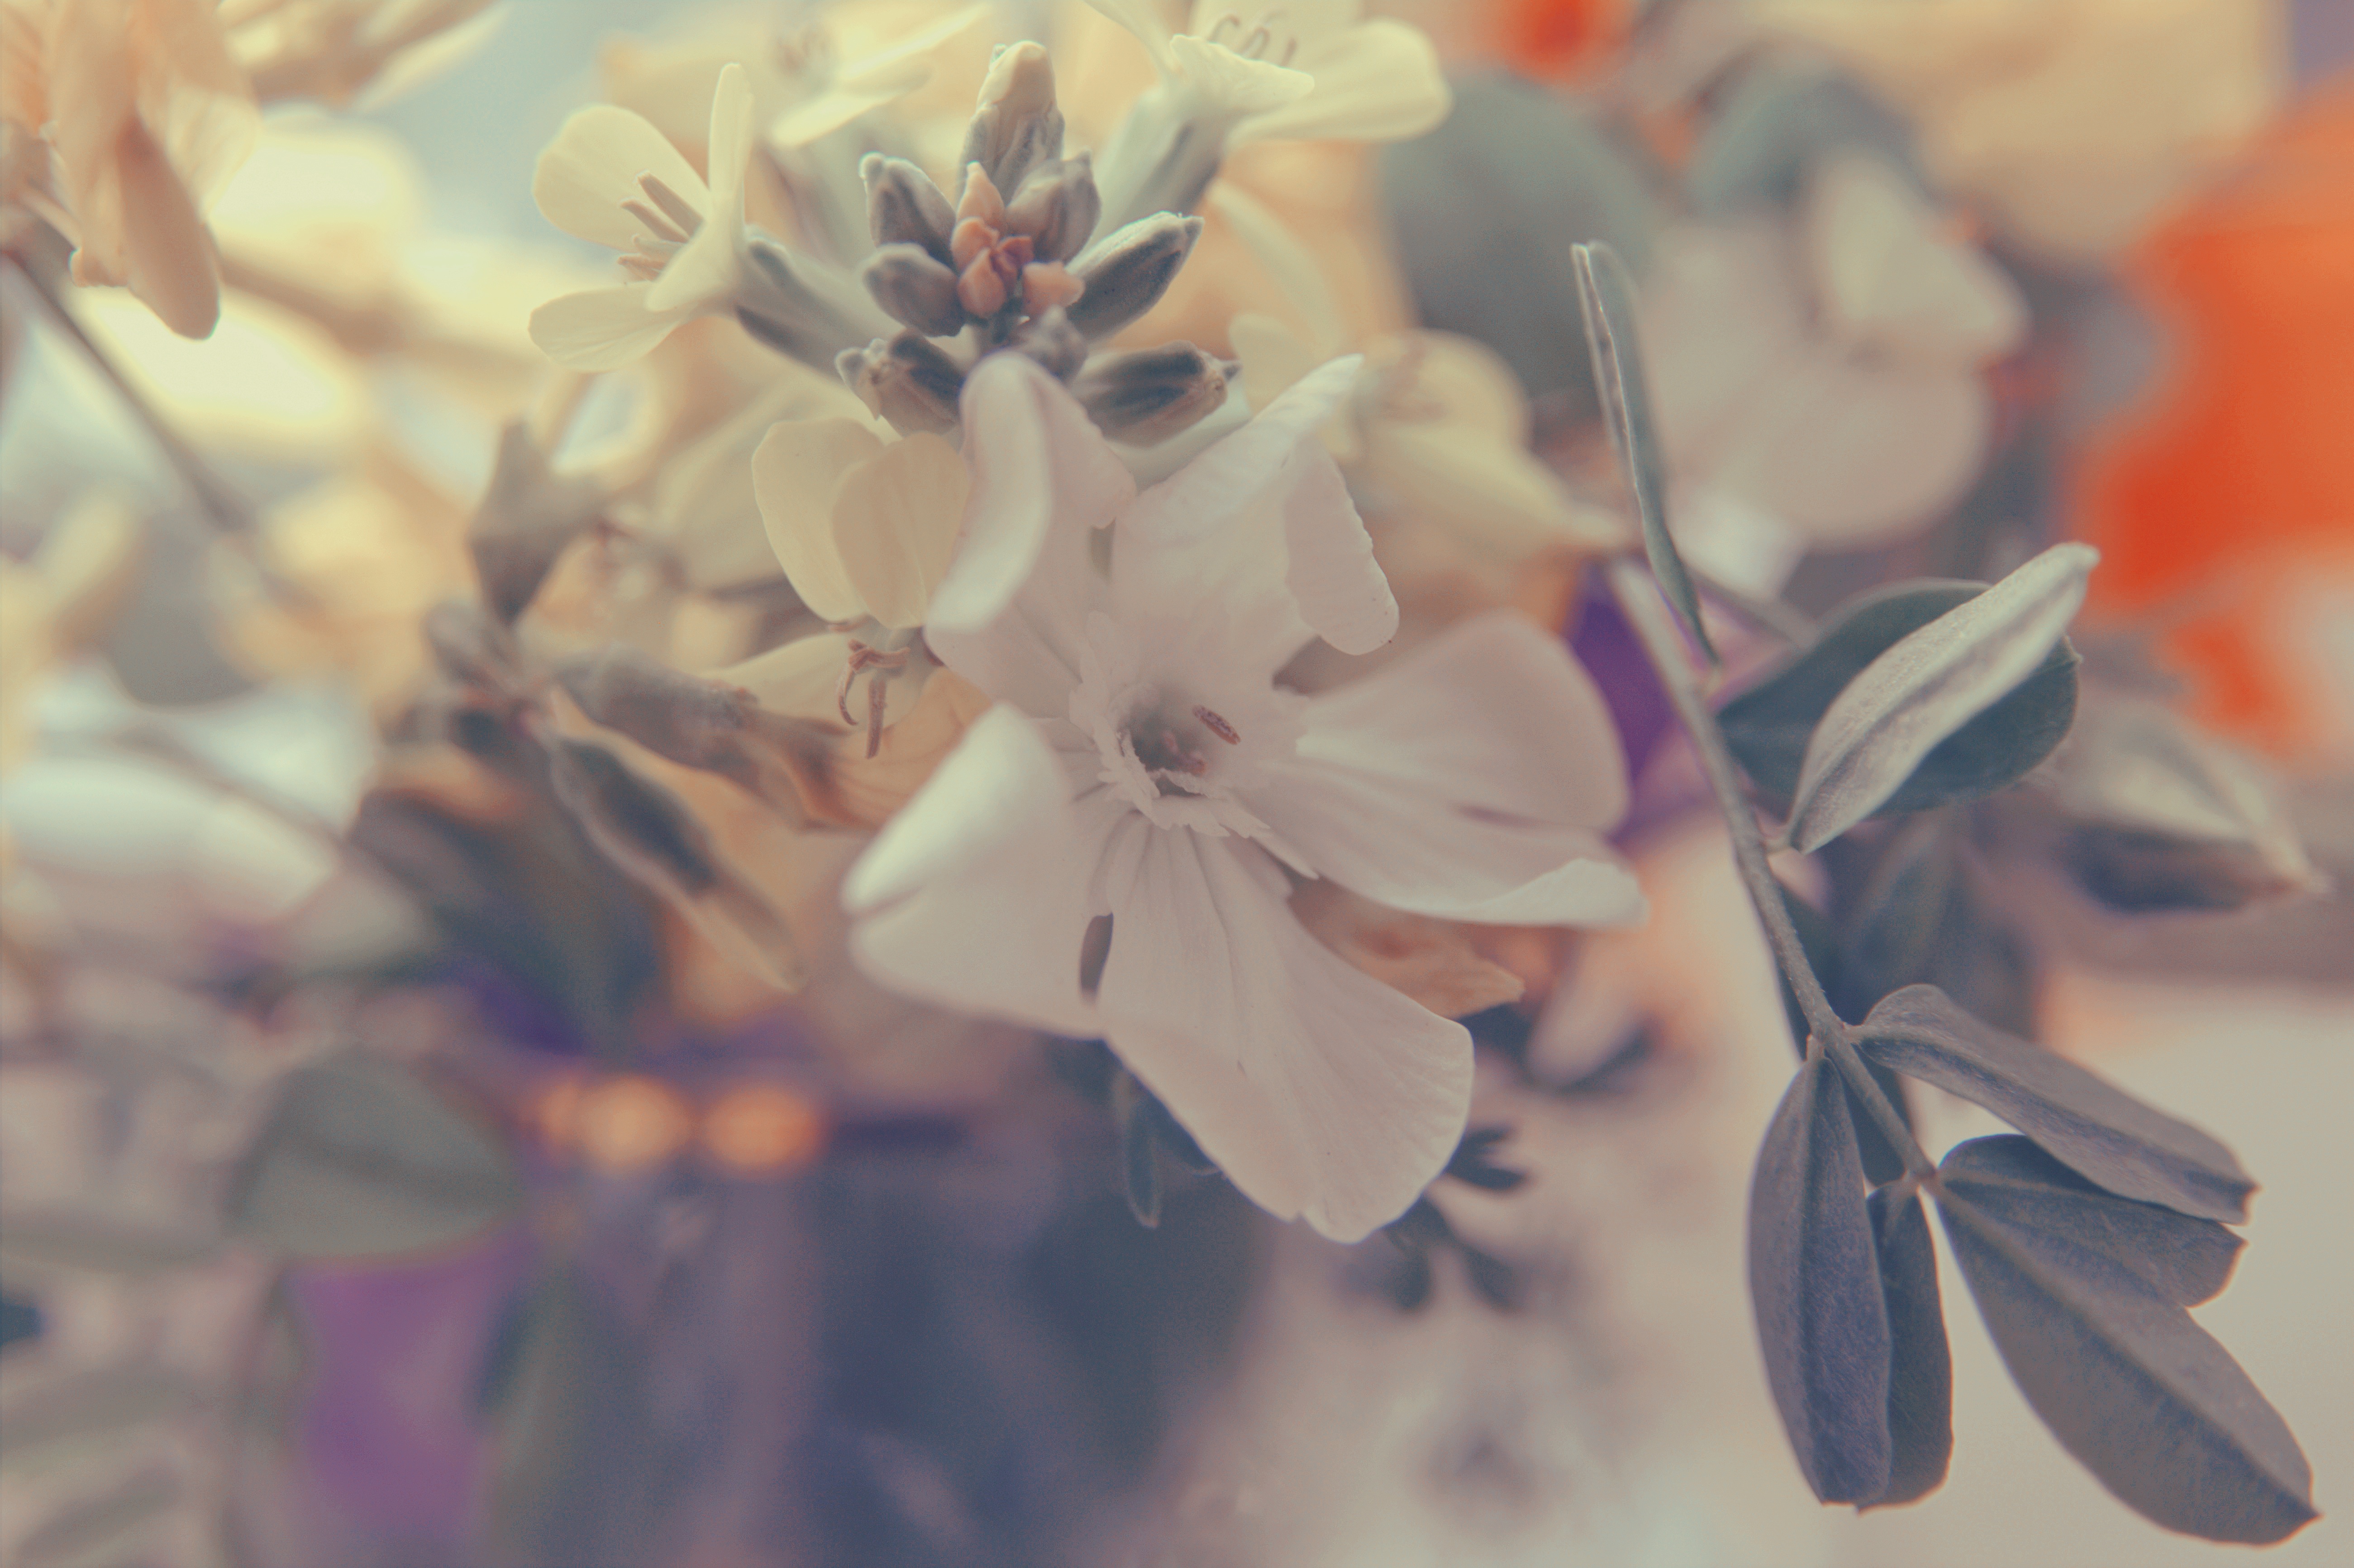
branch, blossom, plant, photography, leaf, flower, petal, spring, color, botany, flora, season, close up, macro photography, flowering plant, land plant